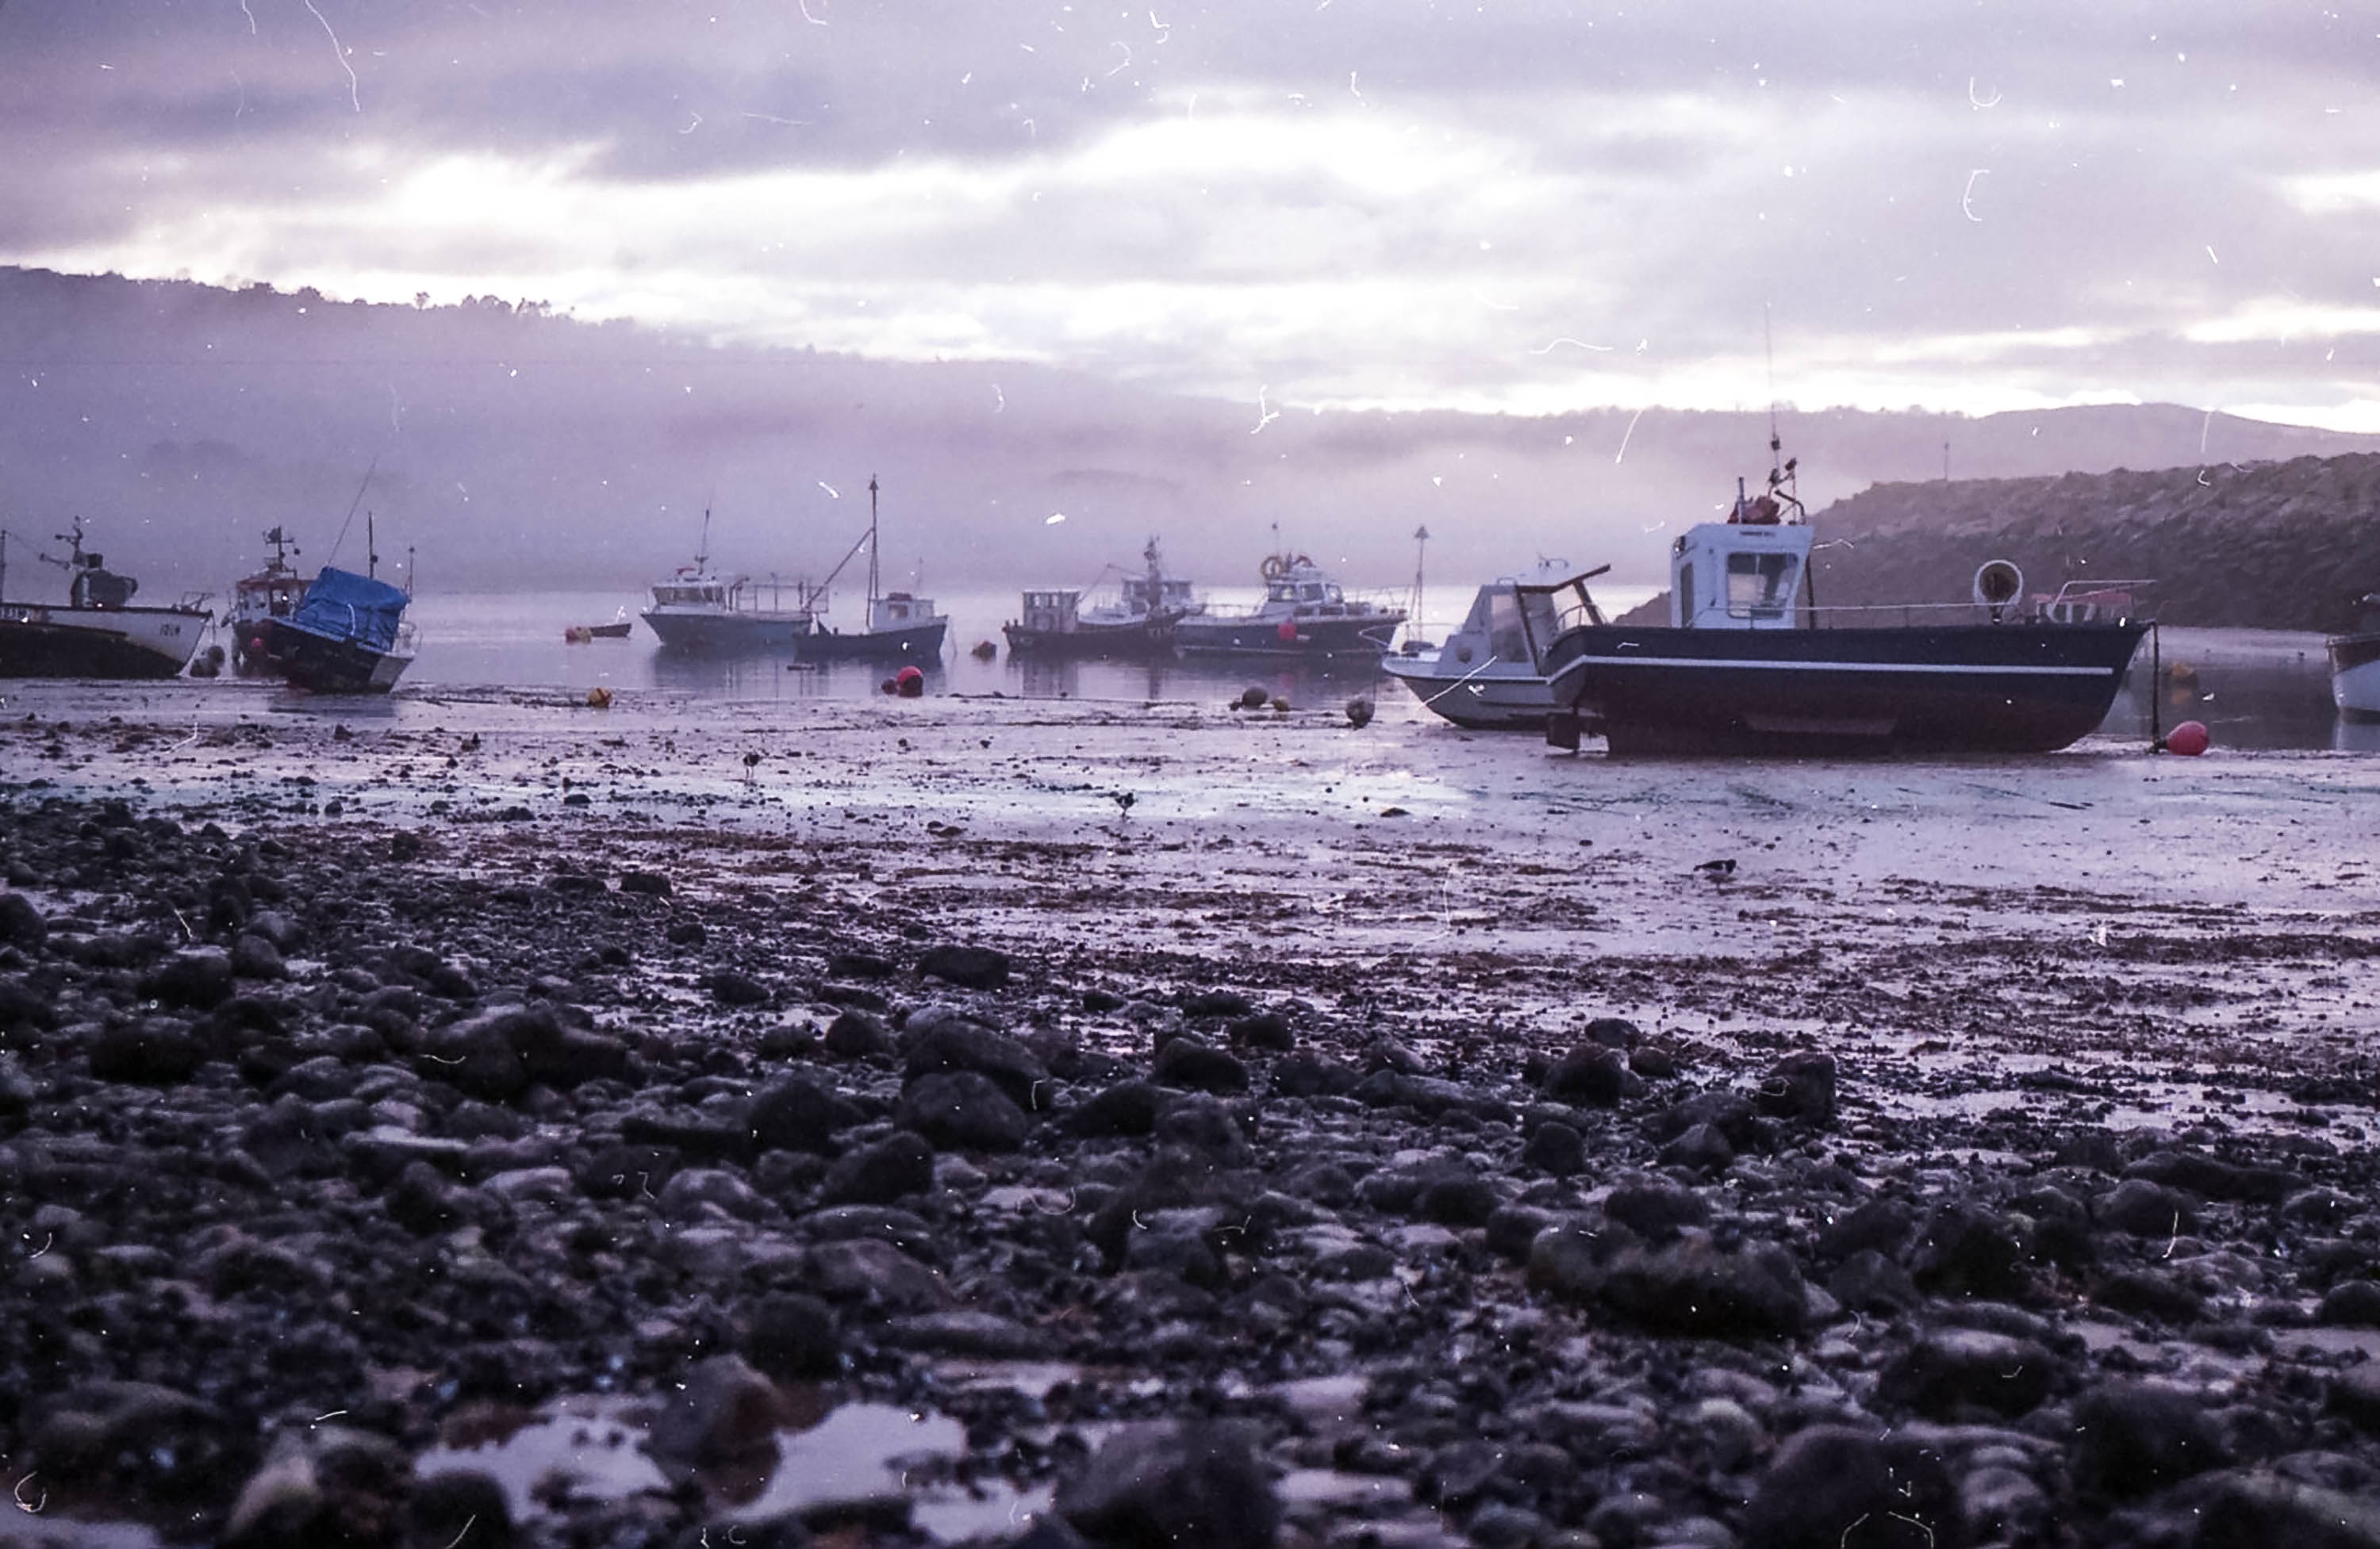
sea, coast, ocean, snow, boat, ship, vehicle, weather, harbor, watercraft